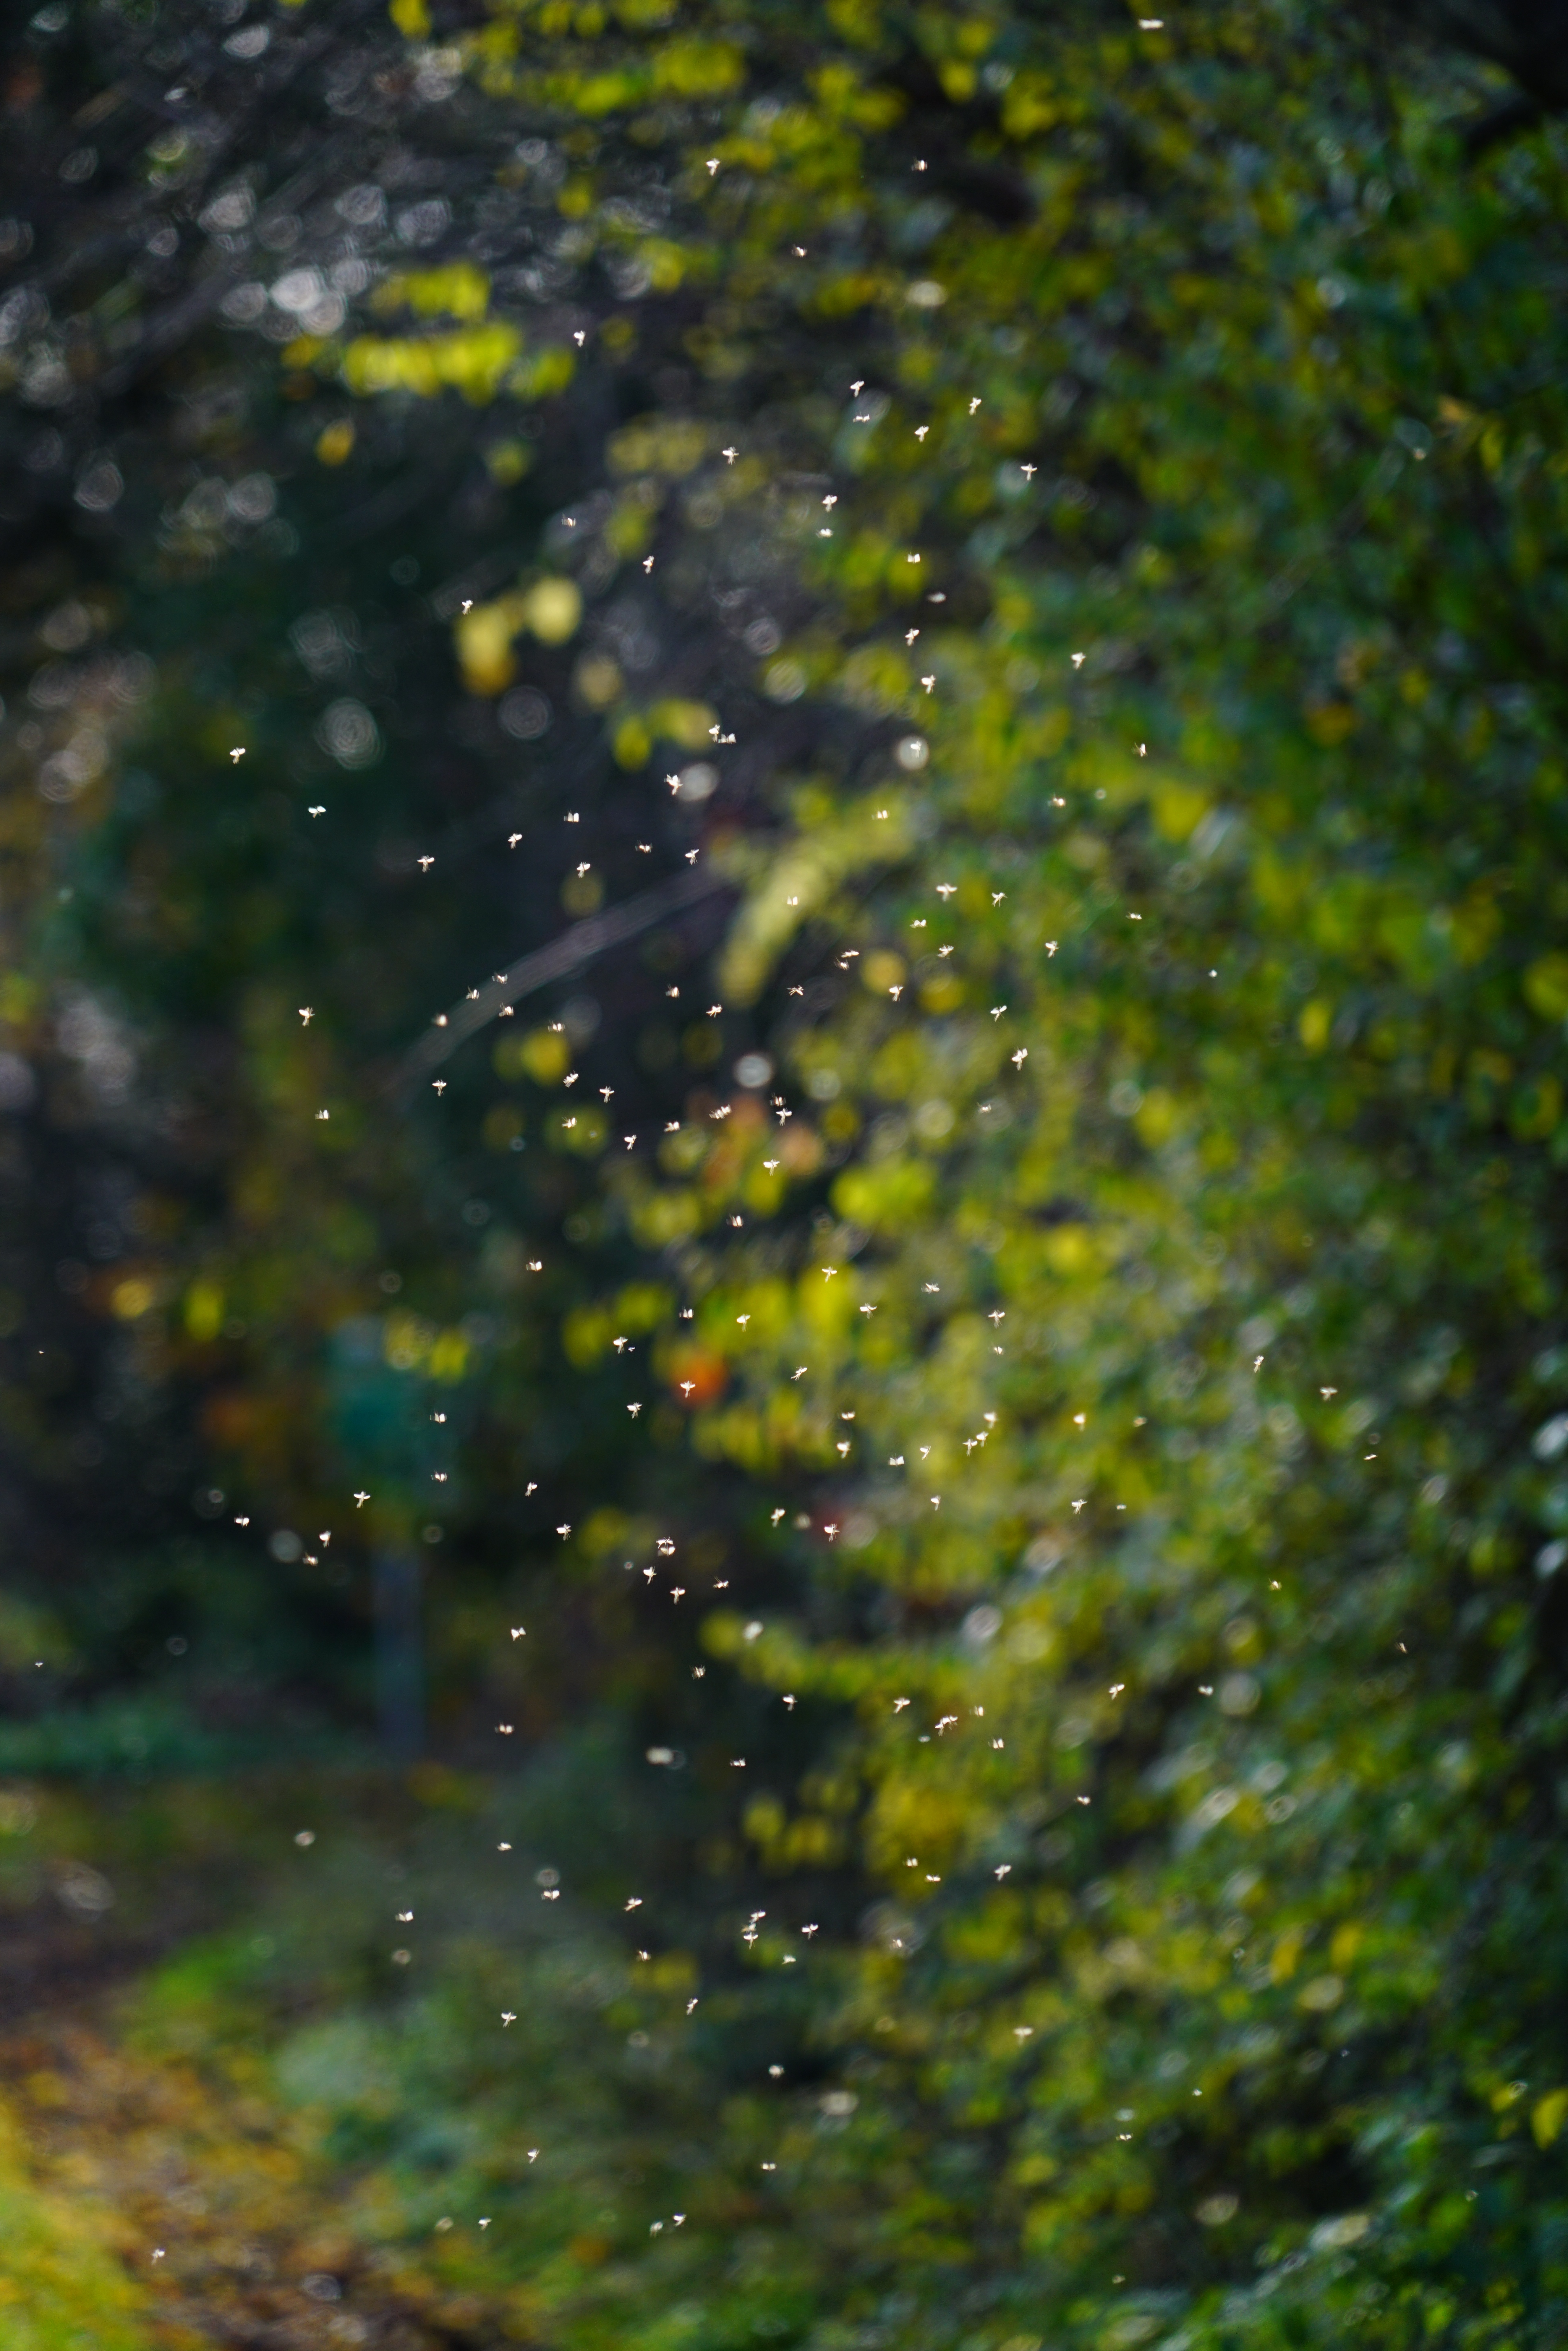
landscape, tree, water, nature, forest, grass, branch, sunlight, leaf, atmosphere, fly, insect, rave, vegetation, deciduous, diptera, many, moisture, back light, nematocera, swarm, swarming, countless, biome, mosquitoes, mosquito swarm, fliegenschwarm, dance mosquitoes, non biting midges, chironomidae, mosquitoes of flock of, swarms, partner determination, dance schools, bulk deposits